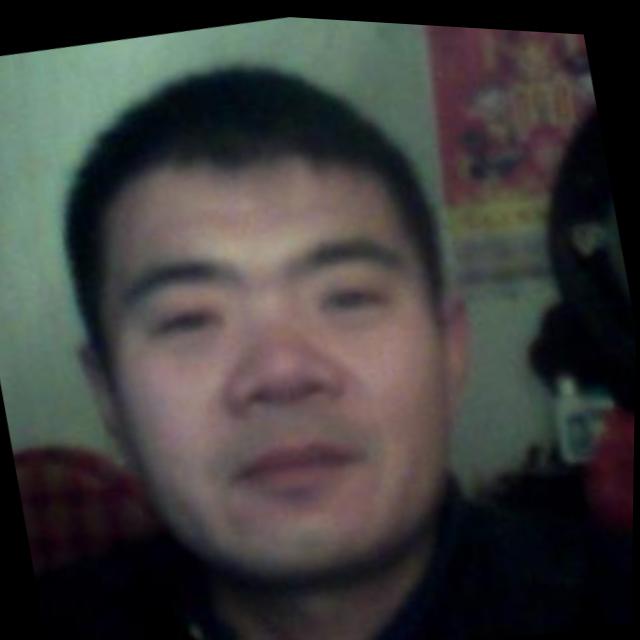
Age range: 21-44